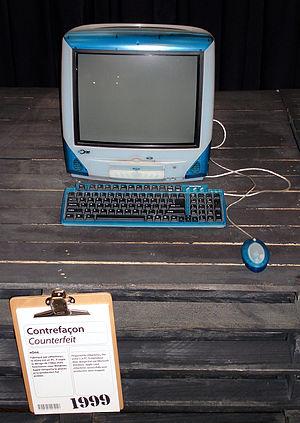
Exposition des 25 ans du Mac au musée de l'Informatique à La Défense, Hauts-de-Seine, France. eOne, PC fonctionnant sous Windows, contrefaçon du Macintosh, année 1999.